Lacquerware

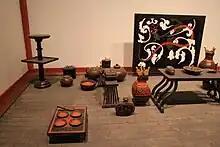
Museum display of lacquered furniture and furbishing. Lacquerware became a common luxury item from the Warring States to the Han dynasty.

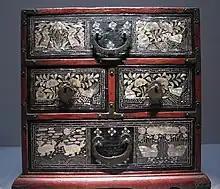
Joseon Period - National Museum of Korea in Seoul

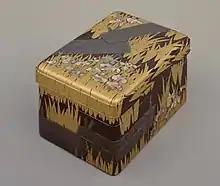
Writing lacquer box with "Irises at Yatsuhashi", by Ogata Kōrin, Edo period (National Treasure)

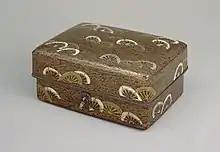
Cosmetic box Design of wheels-in-stream in "maki-e" lacquer and mother-of-pearl inlay, Heian period, 12th century (National Treasure)

During the Shang dynasty (ca. 1600–1046 BC) of China, sophisticated lacquer process techniques developed became a highly artistic craft.